In the Name of the Grandfather

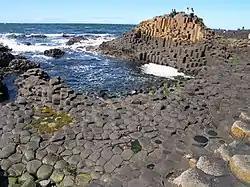
The Giant's Causeway was one of the locations visited in the episode.

The Simpson family visits a home and garden show where they decide to purchase a hot tub. They spend hours soaking in the tub and become so relaxed that they forget to visit Abraham "Grampa" Simpson at a family event. Grampa angrily unplugs and destroys the hot tub, scolding them for ignoring him. Homer and the family decide to make up for their neglect by doing something he's always wanted to do but never got the chance for. Grampa reminisces about a pub in Dunkilderry, Ireland called O'Flanagan's, where he claims to have had the best night of his life many years ago. Homer and the family agree to go to Ireland with Abe so he can have one last drink at the pub. When the family arrives they realize Ireland has become a commercialized, hi-tech country of consumers and workaholics. The pub itself has also run out of business as many of the patrons are now yuppies who have no interest in drinking. The pub owner, a man named Tom O'Flanagan, is happy to have customers again. Homer and Grampa sit down at the pub and start drinking while Marge takes Bart and Lisa to visit various Irish landmarks, such as the Giant's Causeway, Blarney Castle, the Guinness brewery and the city of Dublin.